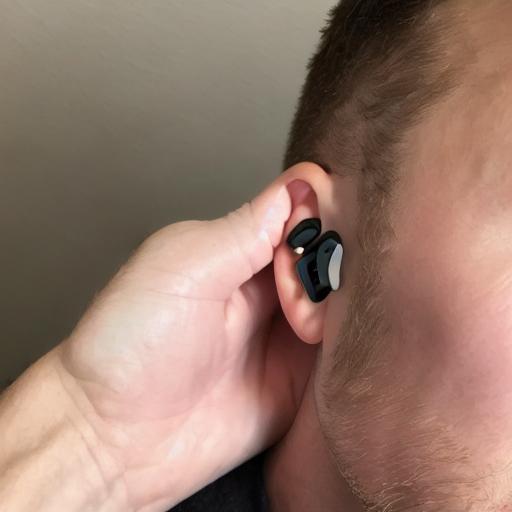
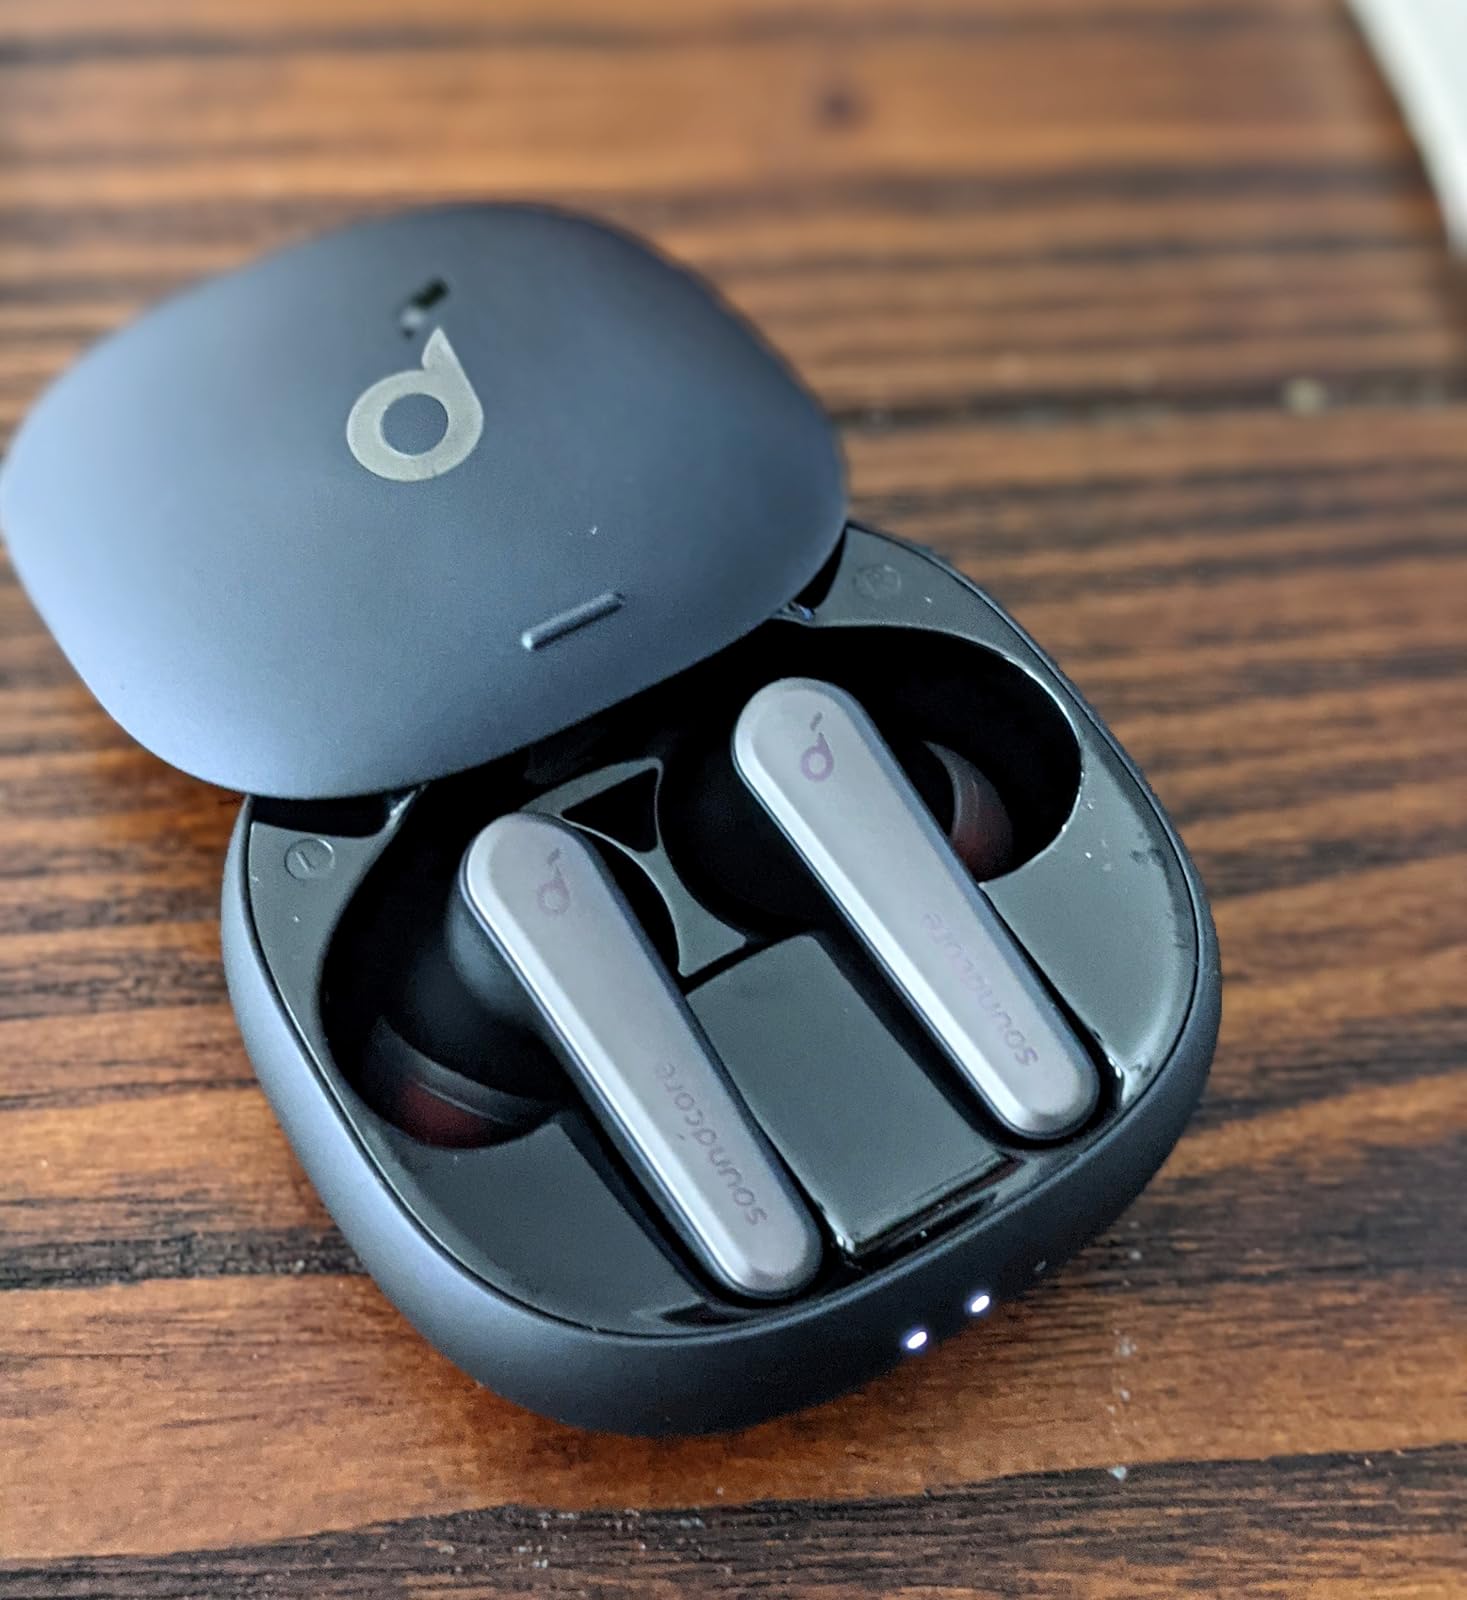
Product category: earbuds
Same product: no